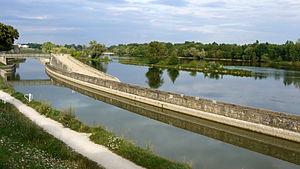
Partie moderne du canal d'Orléans le long de la Loire à Saint Jean de Braye, France
Cette page présente le système d'alimentation en eau du canal d’Orléans, un cours d'eau artificiel situé entre les communes d'Orléans et de Châlette-sur-Loing dans le département français du Loiret.
Le canal d'Orléans est une ancienne voie d'eau située dans le département français du Loiret. D’une longueur de 78,65 km, ce canal relie la Loire au canal du Loing et au canal de Briare. Il assure ainsi la continuité par voie d'eau entre Orléans et Paris vers le nord et Briare et les canaux du Centre vers le sud.
Le bief de Saint-Jean-de-Braye est une section du canal d'Orléans constituant son débouché extrême ouest en Loire.